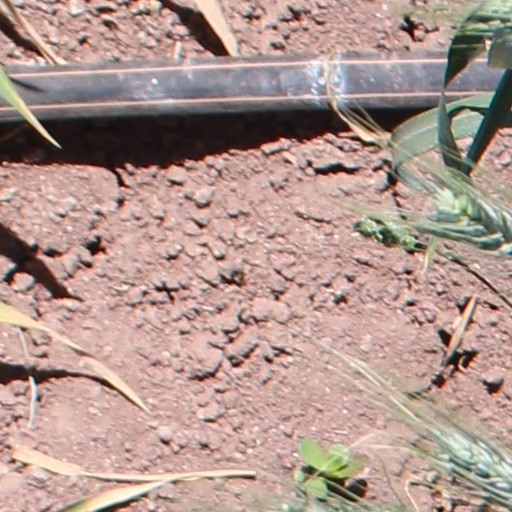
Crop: wheat